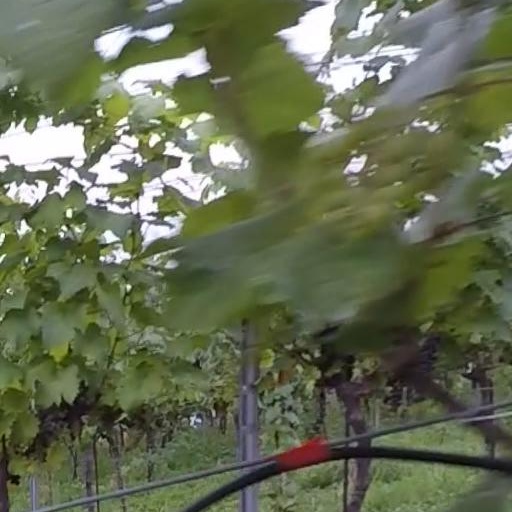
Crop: grape